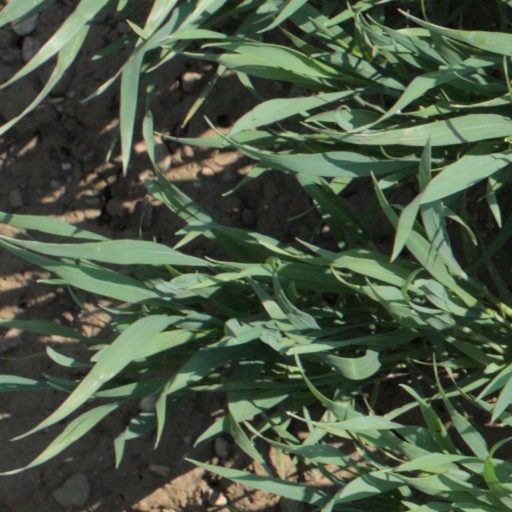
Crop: wheat